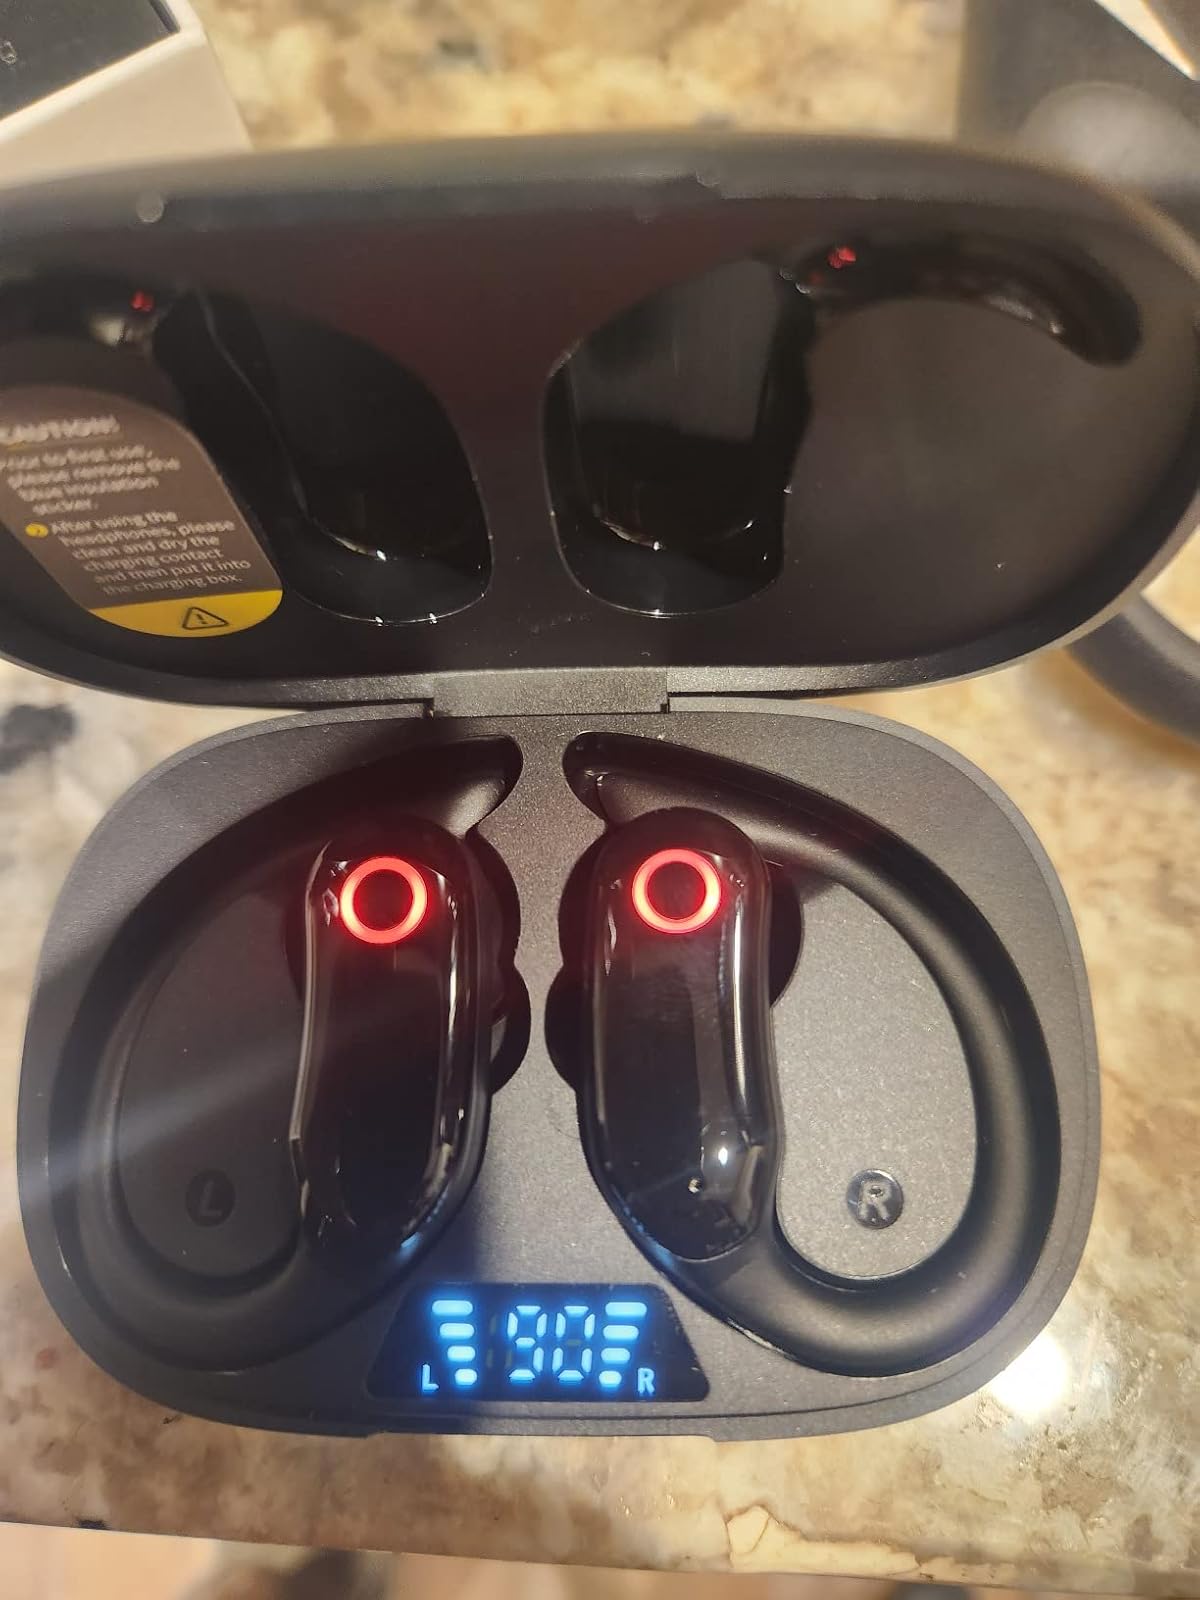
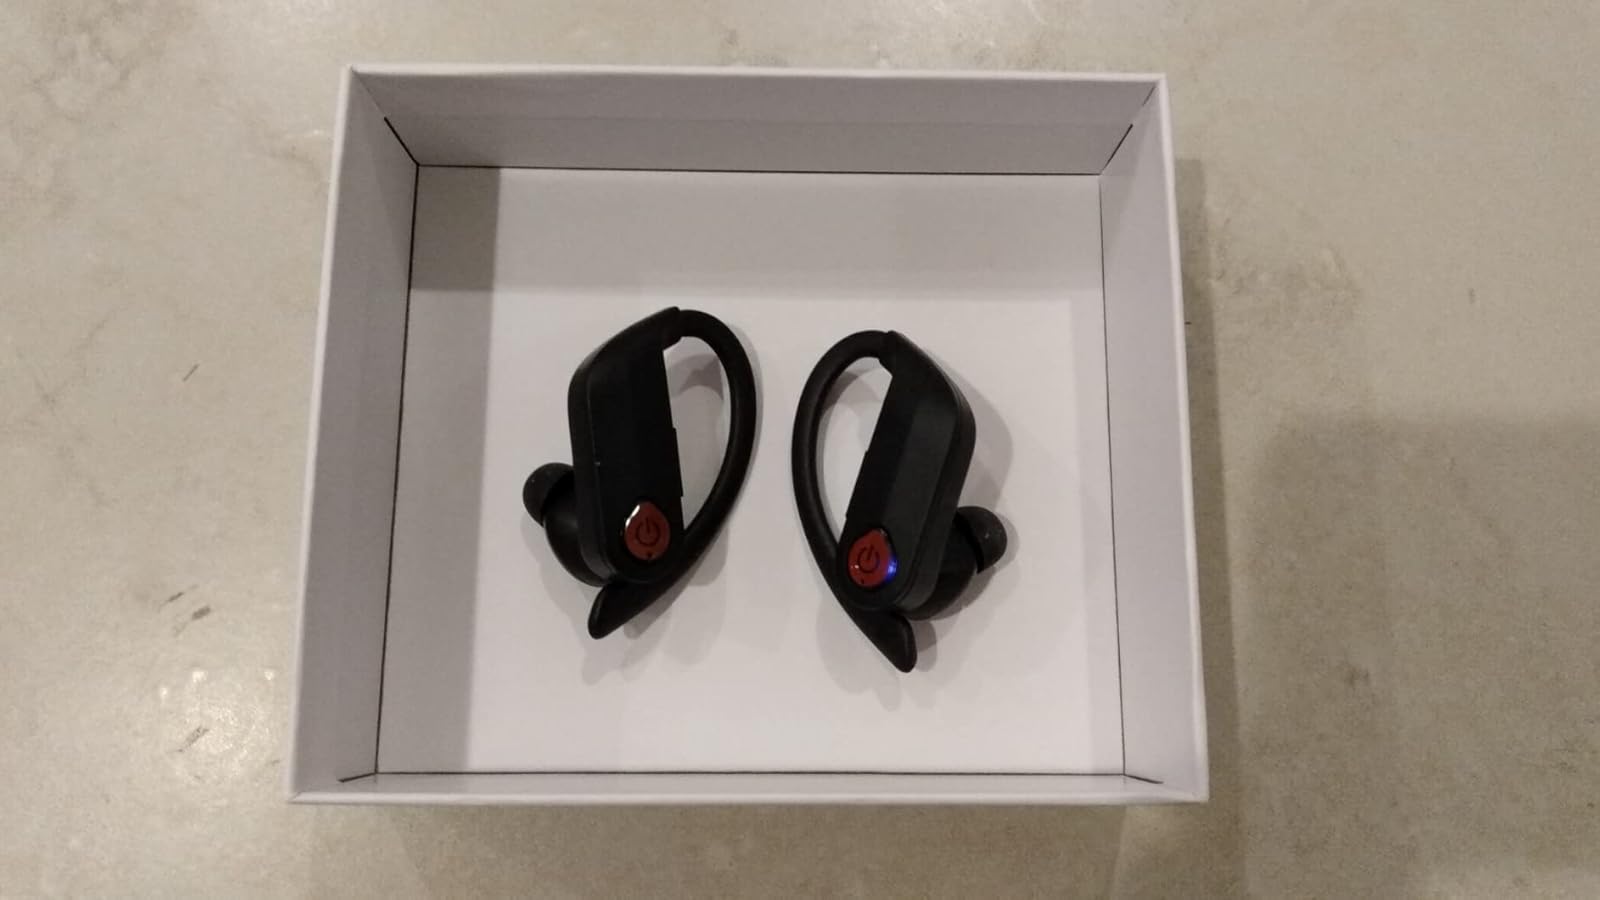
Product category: earbuds
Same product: no